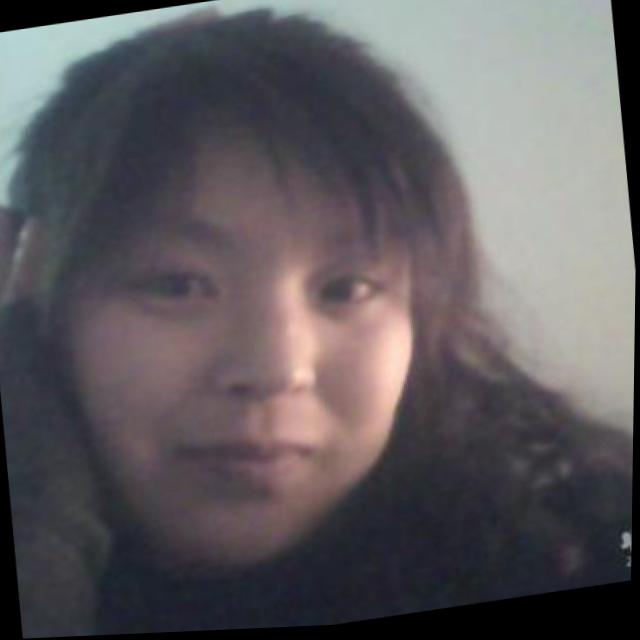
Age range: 21-44